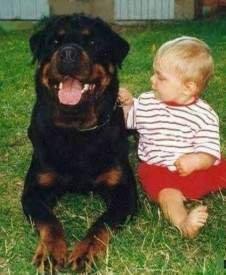
Rottweiler